List of ships of the China Coast Guard

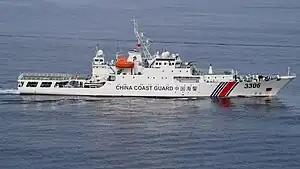
China Coast Guard Shucha II-class cutter "Wanshan" (formerly 3306, now 3301).

The China Coast Guard operates a variety of vessels for its duties.